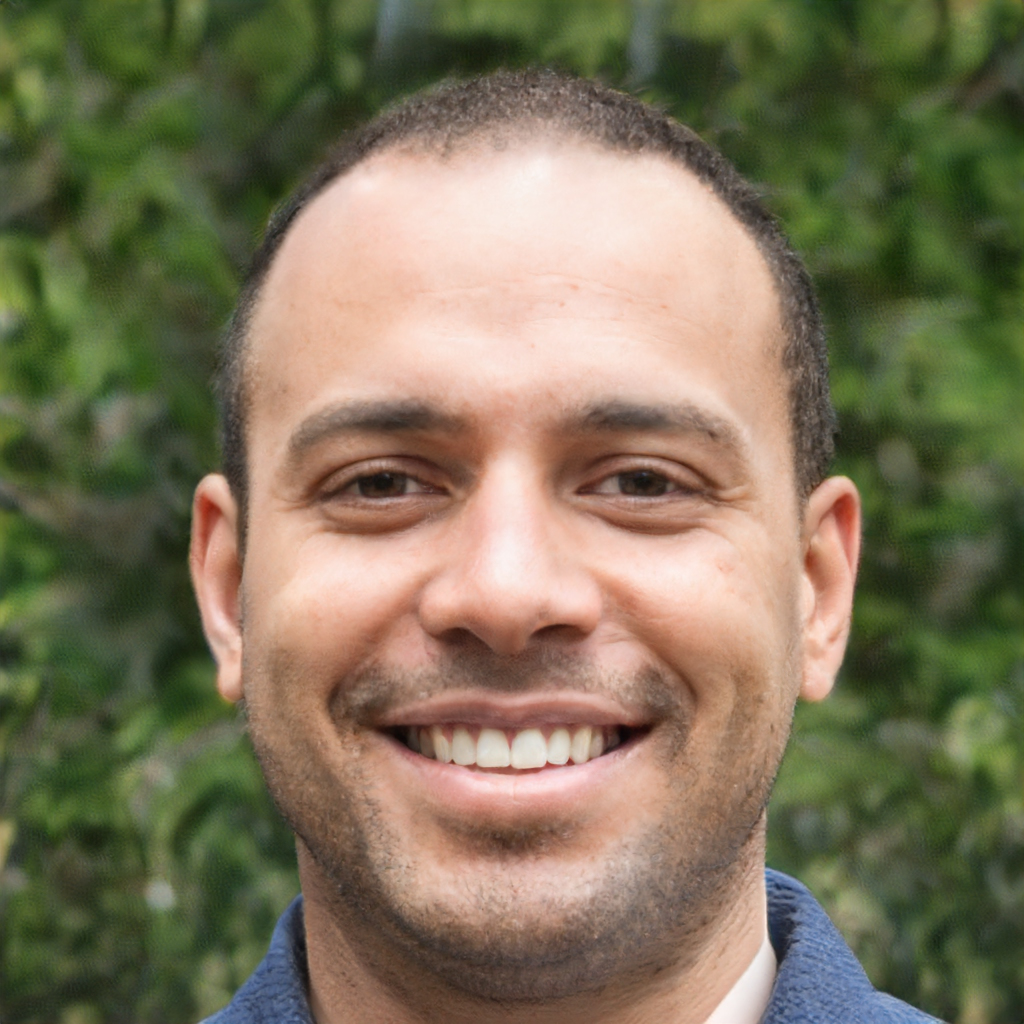
Label: Colored